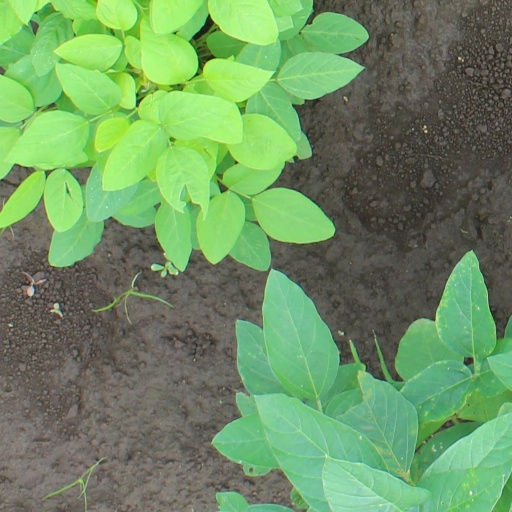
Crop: soybean